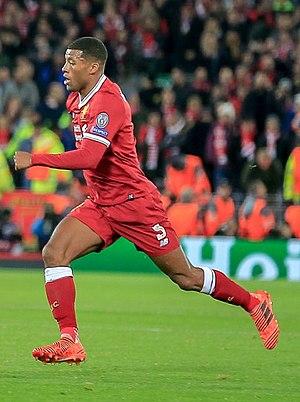
Georginio Gregion Emile Wijnaldum, né le 11 novembre 1990 à Rotterdam, est un footballeur international néerlandais qui évolue au poste de milieu de terrain au Liverpool FC. Il est le frère aîné de Giliano Wijnaldum et le demi-frère de Rajiv van La Parra.